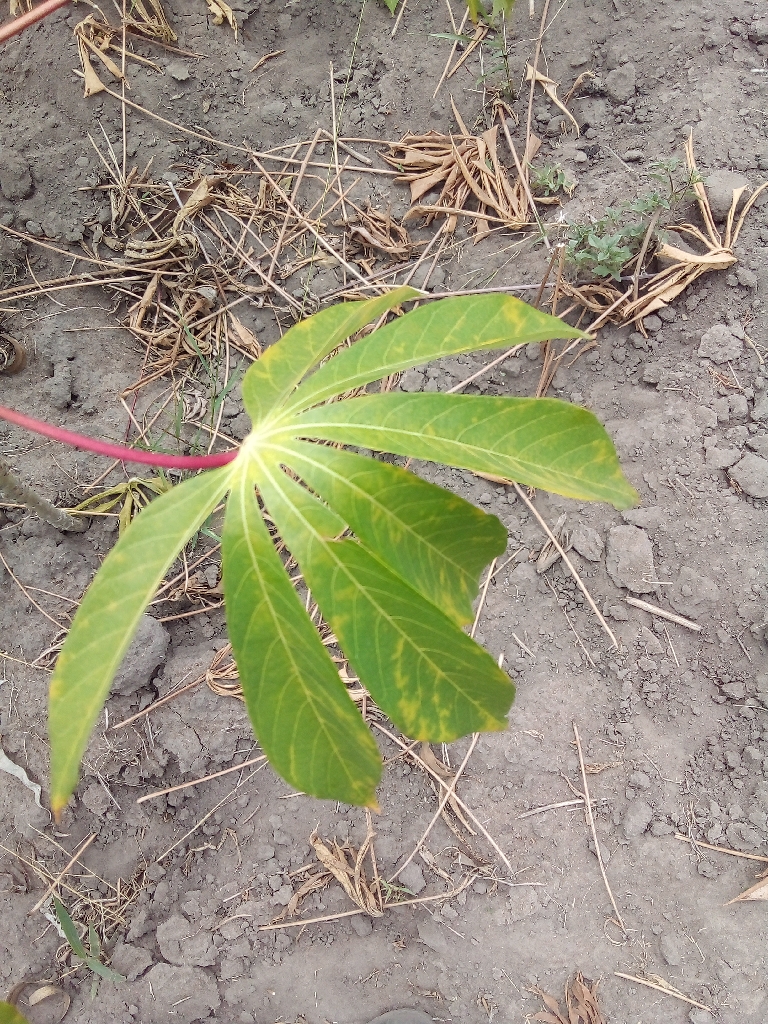
Label: cassava brown streak disease (cbsd)